Ingelheim am Rhein

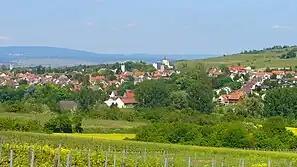
Ingelheim, 2009

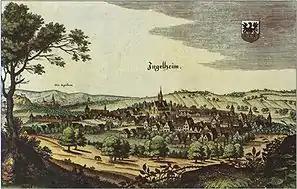
Coloured engraving of Ingelheim, Matthäus Merian, 1645

Ingelheim, officially Ingelheim am Rhein, is a town in the Mainz-Bingen district in the Rhineland-Palatinate state of Germany and also the seat of the Mainz-Bingen district. The town sprawls along the Rhine's left bank. It has been Mainz-Bingen's district seat since 1996.